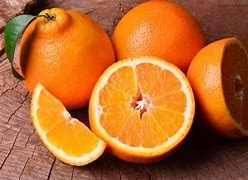
Label: mandarine